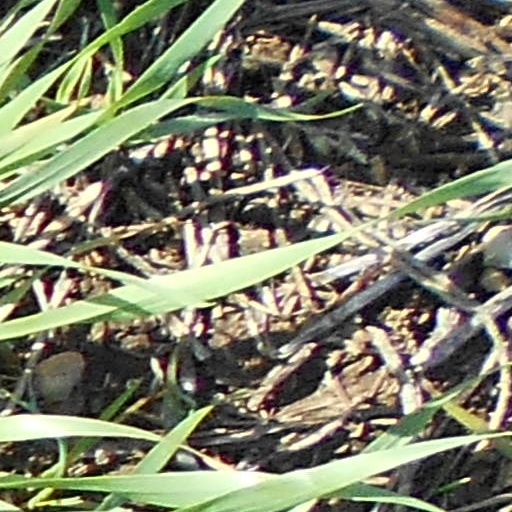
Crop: wheat